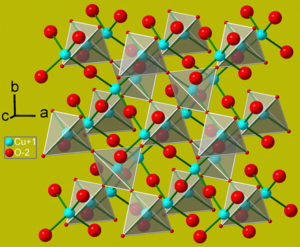
La cuprite est une espèce minérale composée d’oxyde cuivreux de formule Cu₂O. Elle se transforme très fréquemment en malachite par pseudomorphose.